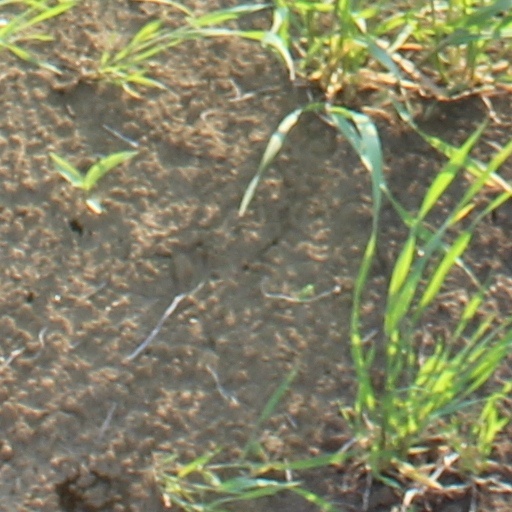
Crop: wheat